Juvenal (footballer, born November 1923)

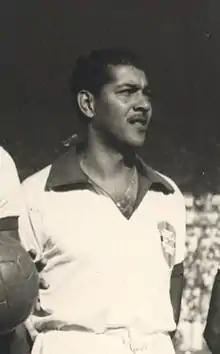
Juvenal in 1950

Juvenal Amarijo (November 27, 1923 – October 30, 2009) was a Brazilian footballer who played as a defender. He was born in Santa Vitória do Palmar, Brazil.